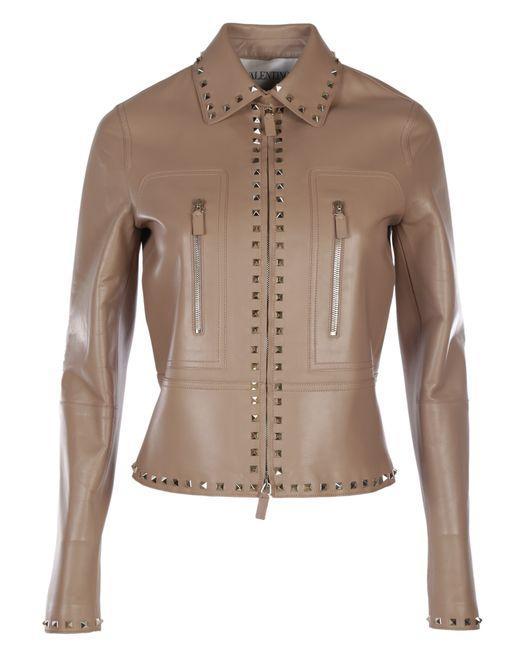
Lederjacke mit Nieten in brauner Farbe